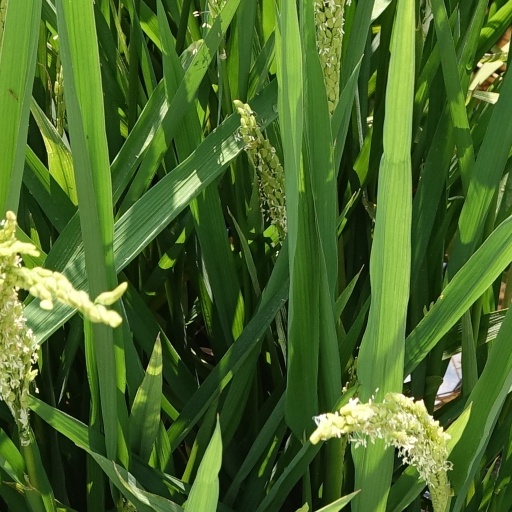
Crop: rice